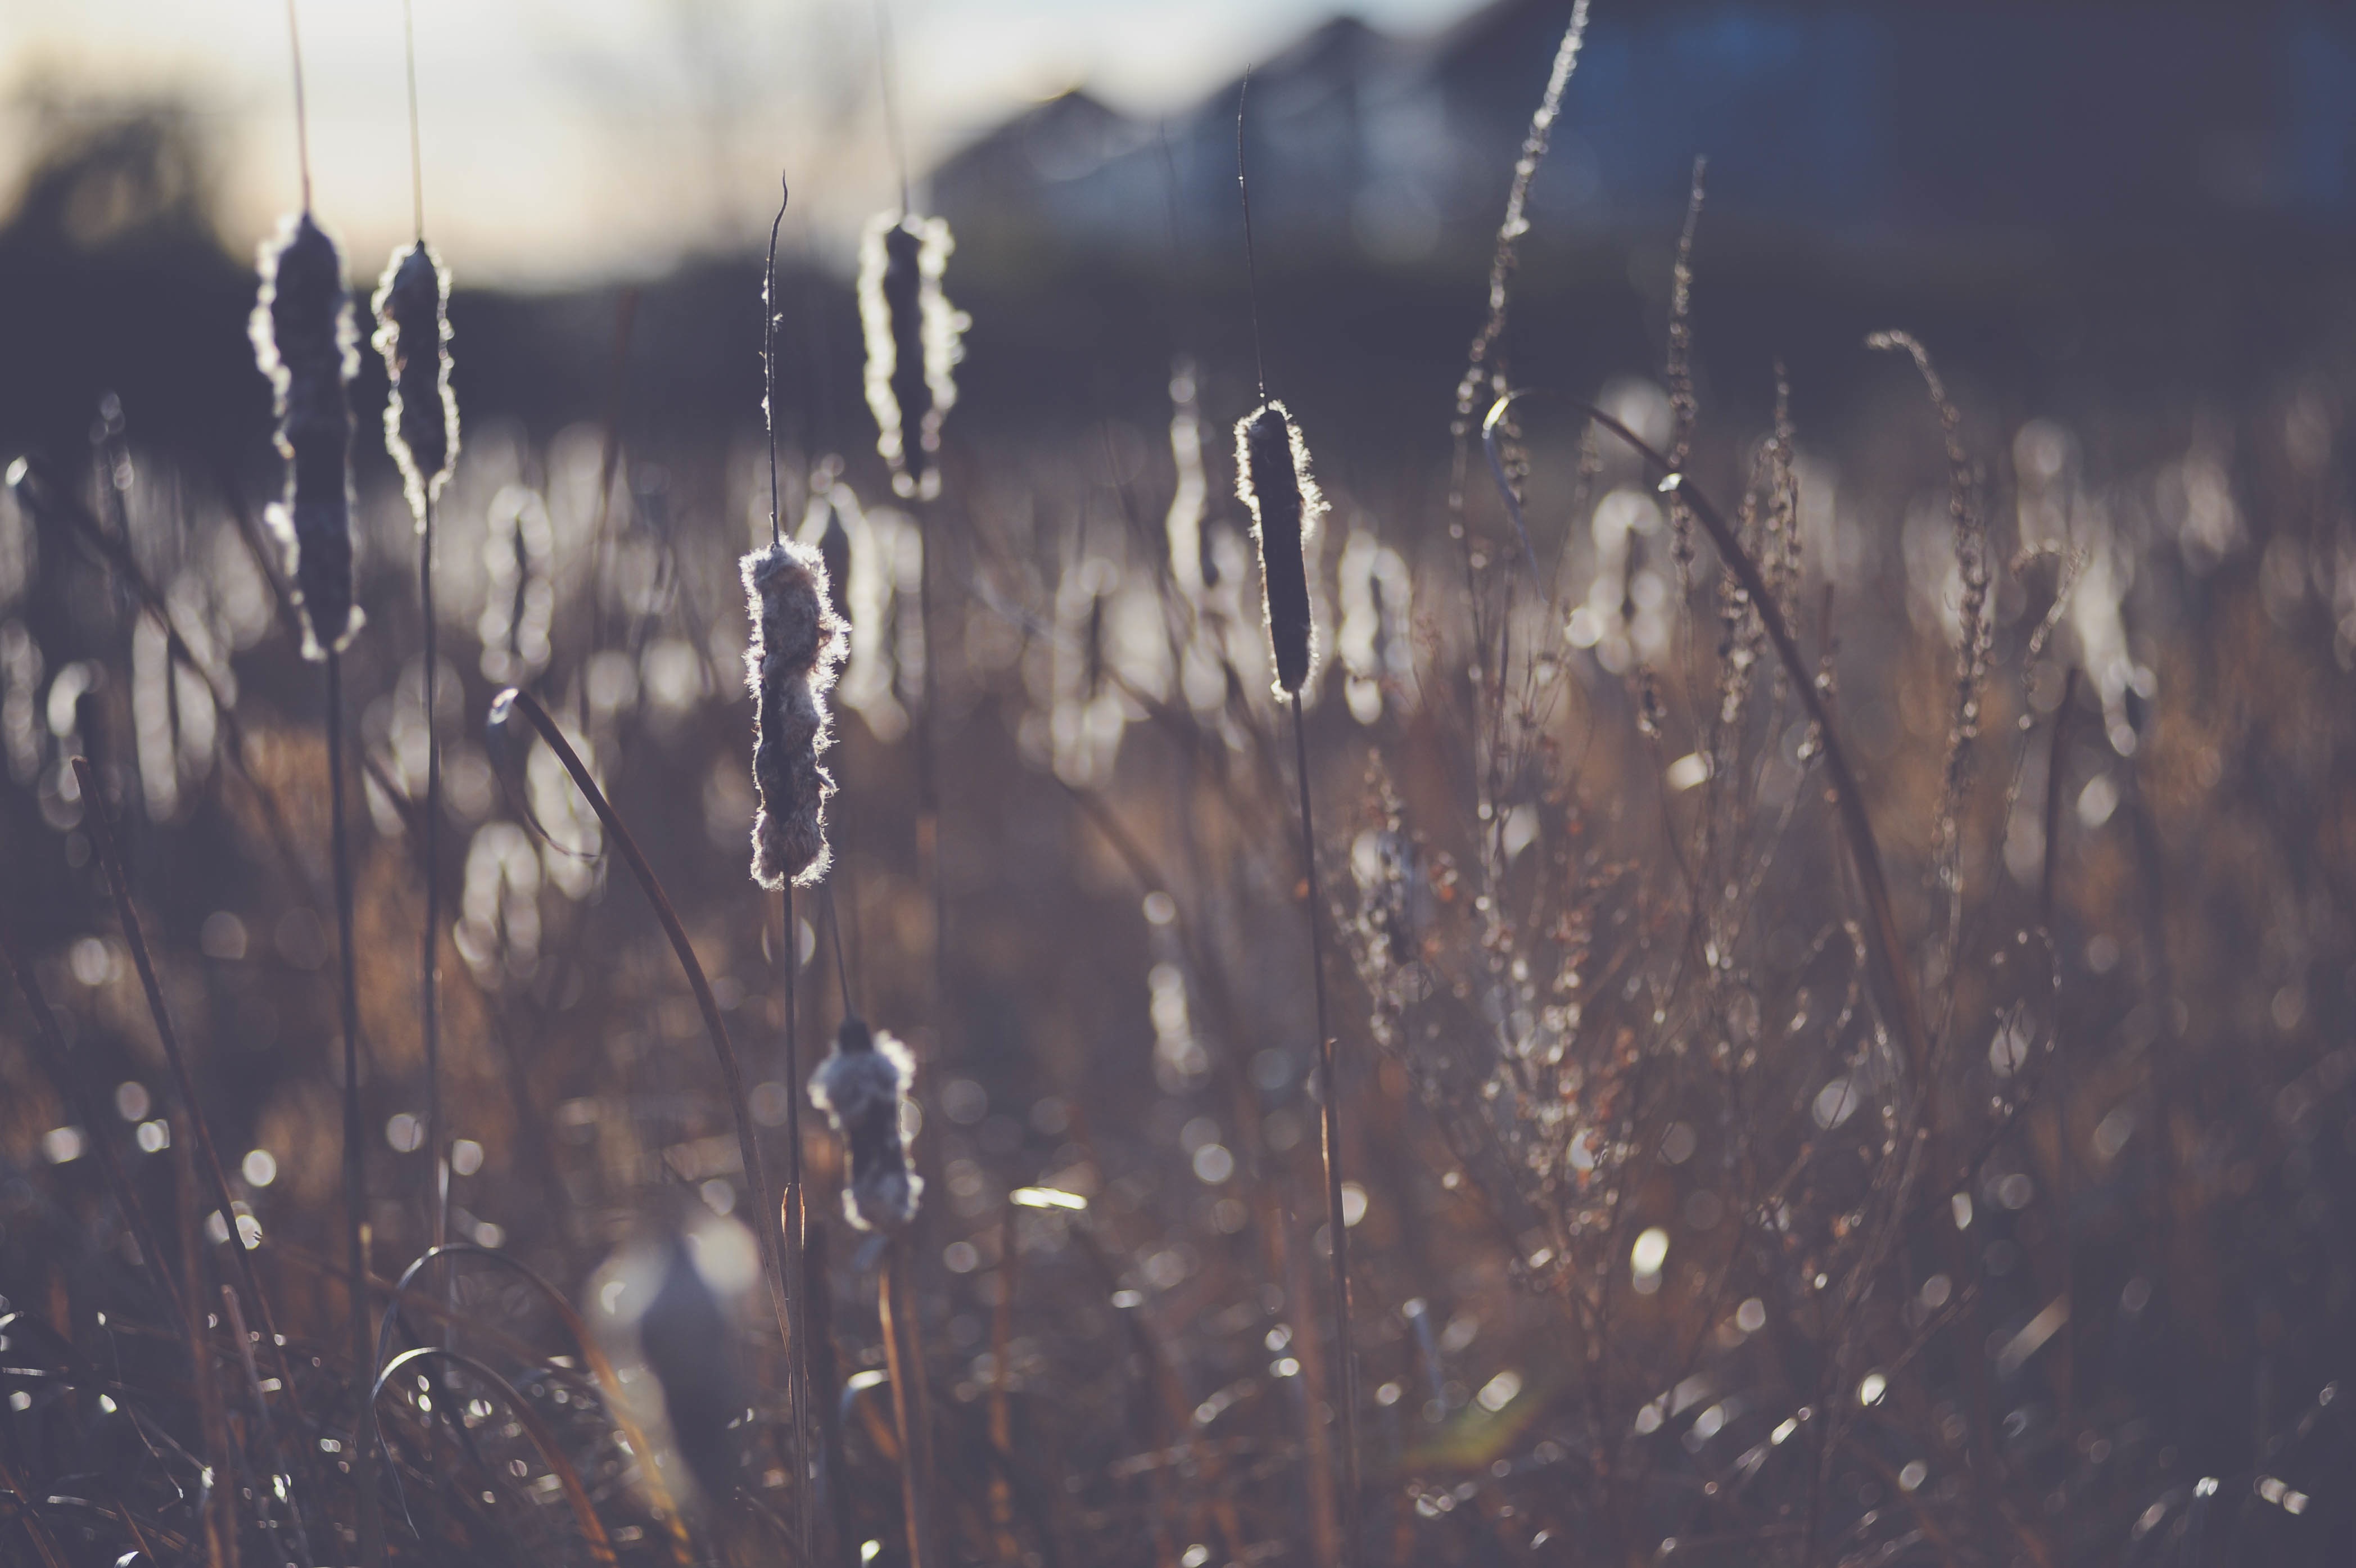
water, nature, grass, snow, winter, light, photography, sunlight, morning, leaf, frost, reflection, autumn, weather, season, freezing, macro photography, atmospheric phenomenon, grass family